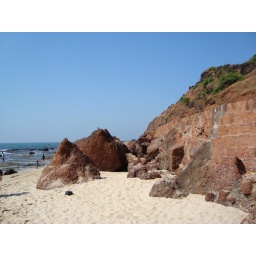
the composition of rock and stones make this picture beautiful we can feel the fineness of the sand in this photo